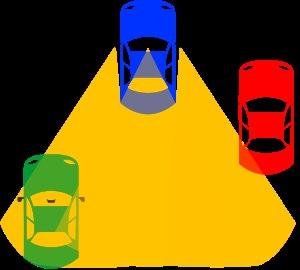
L'angle mort est la zone inaccessible au champ de vision d'un conducteur de véhicule qui ne lui permet pas de voir une partie de son environnement. Ce masque peut cacher un autre véhicule, un usager vulnérable ou un obstacle pendant un bref ou long instant en fonction de la vitesse relative entre les deux protagonistes.
Cet article s'intéresse au fonctionnement de l'automobile dans sa globalité ou plus exactement au fonctionnement d'un véhicule automobile ainsi qu'à ses différents organes, périphériques et éléments constitutifs essentiels.